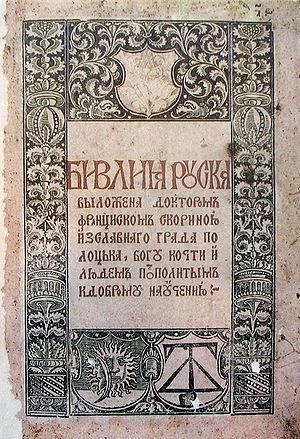
La Biélorussie est l'un des derniers États de l'Europe à s'être constitué comme nation, comme les Biélorusses eux-mêmes n'ont été considérés qu'à partir du XXᵉ siècle comme un véritable peuple. Ainsi, les différentes appellations usitées au cours des siècles indiquent une foncière incertitude d'identité et de statut du pays, incertitude toujours sensible.
Francysk Skaryna est un homme de lettres slavophone du grand-duché de Lituanie. Il est célèbre pour avoir été le premier à traduire et à imprimer la Bible en langue slave orientale. Son œuvre a profondément influencé la langue et la littérature biélorusses dont il est souvent considéré comme le précurseur, voire le créateur.